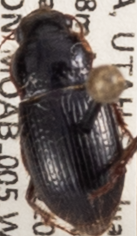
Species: Piosoma setosum
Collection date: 2023-08-22
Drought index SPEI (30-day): -0.794
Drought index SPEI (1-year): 0.044
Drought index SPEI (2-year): -0.29